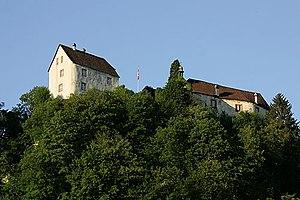
Château de Burg im Leimental